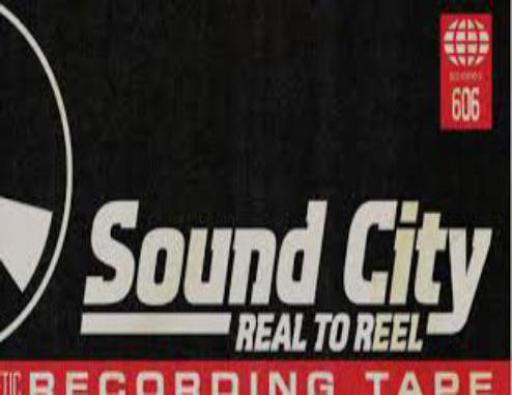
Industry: Leisure